Van Mildert College, Durham

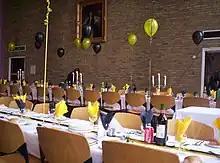
Mildert day mega-formal

The Van Mildert College Bar (also known as Mildert's Inn which few known) is a recently refurbished bar which are extensively used by both members of the college and students from other colleges. It is also generally used for holding JCR meetings during term time and in recent years has won the 'University Bar' category of the "Best Bar None" and awards from Durham City for the 2008–09 and 2010–11 academic years. Most recently, Van Mildert's Bar has also won the 'Gold' category for the Best Bar None Awards for the year 2016–17.